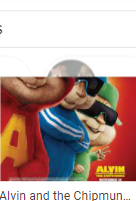
Portrait style: Cartoon Portrait